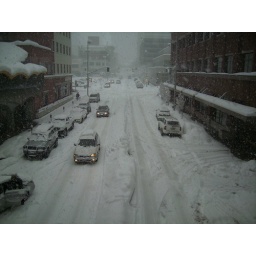
Here's looking out the sky walk window onto Howard Street in Spokane Washington during another snow storm.